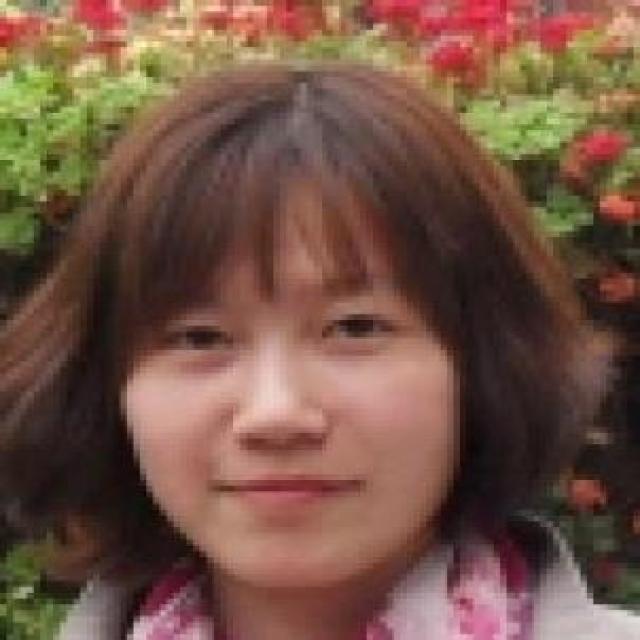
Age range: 21-44